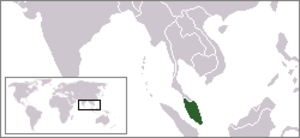
Britisk Malaya
Området, som udgjorde Britisk Malaya, er markeret med grønt.
Britisk Malaya var fællesbetegnelsen på en række mindre stater på Malayahalvøen, som blev koloniserede af Storbritannien i det 18. og 19. århundrede. Områderne, som dannede Britisk Malaya, indgik senere i Malaysia.